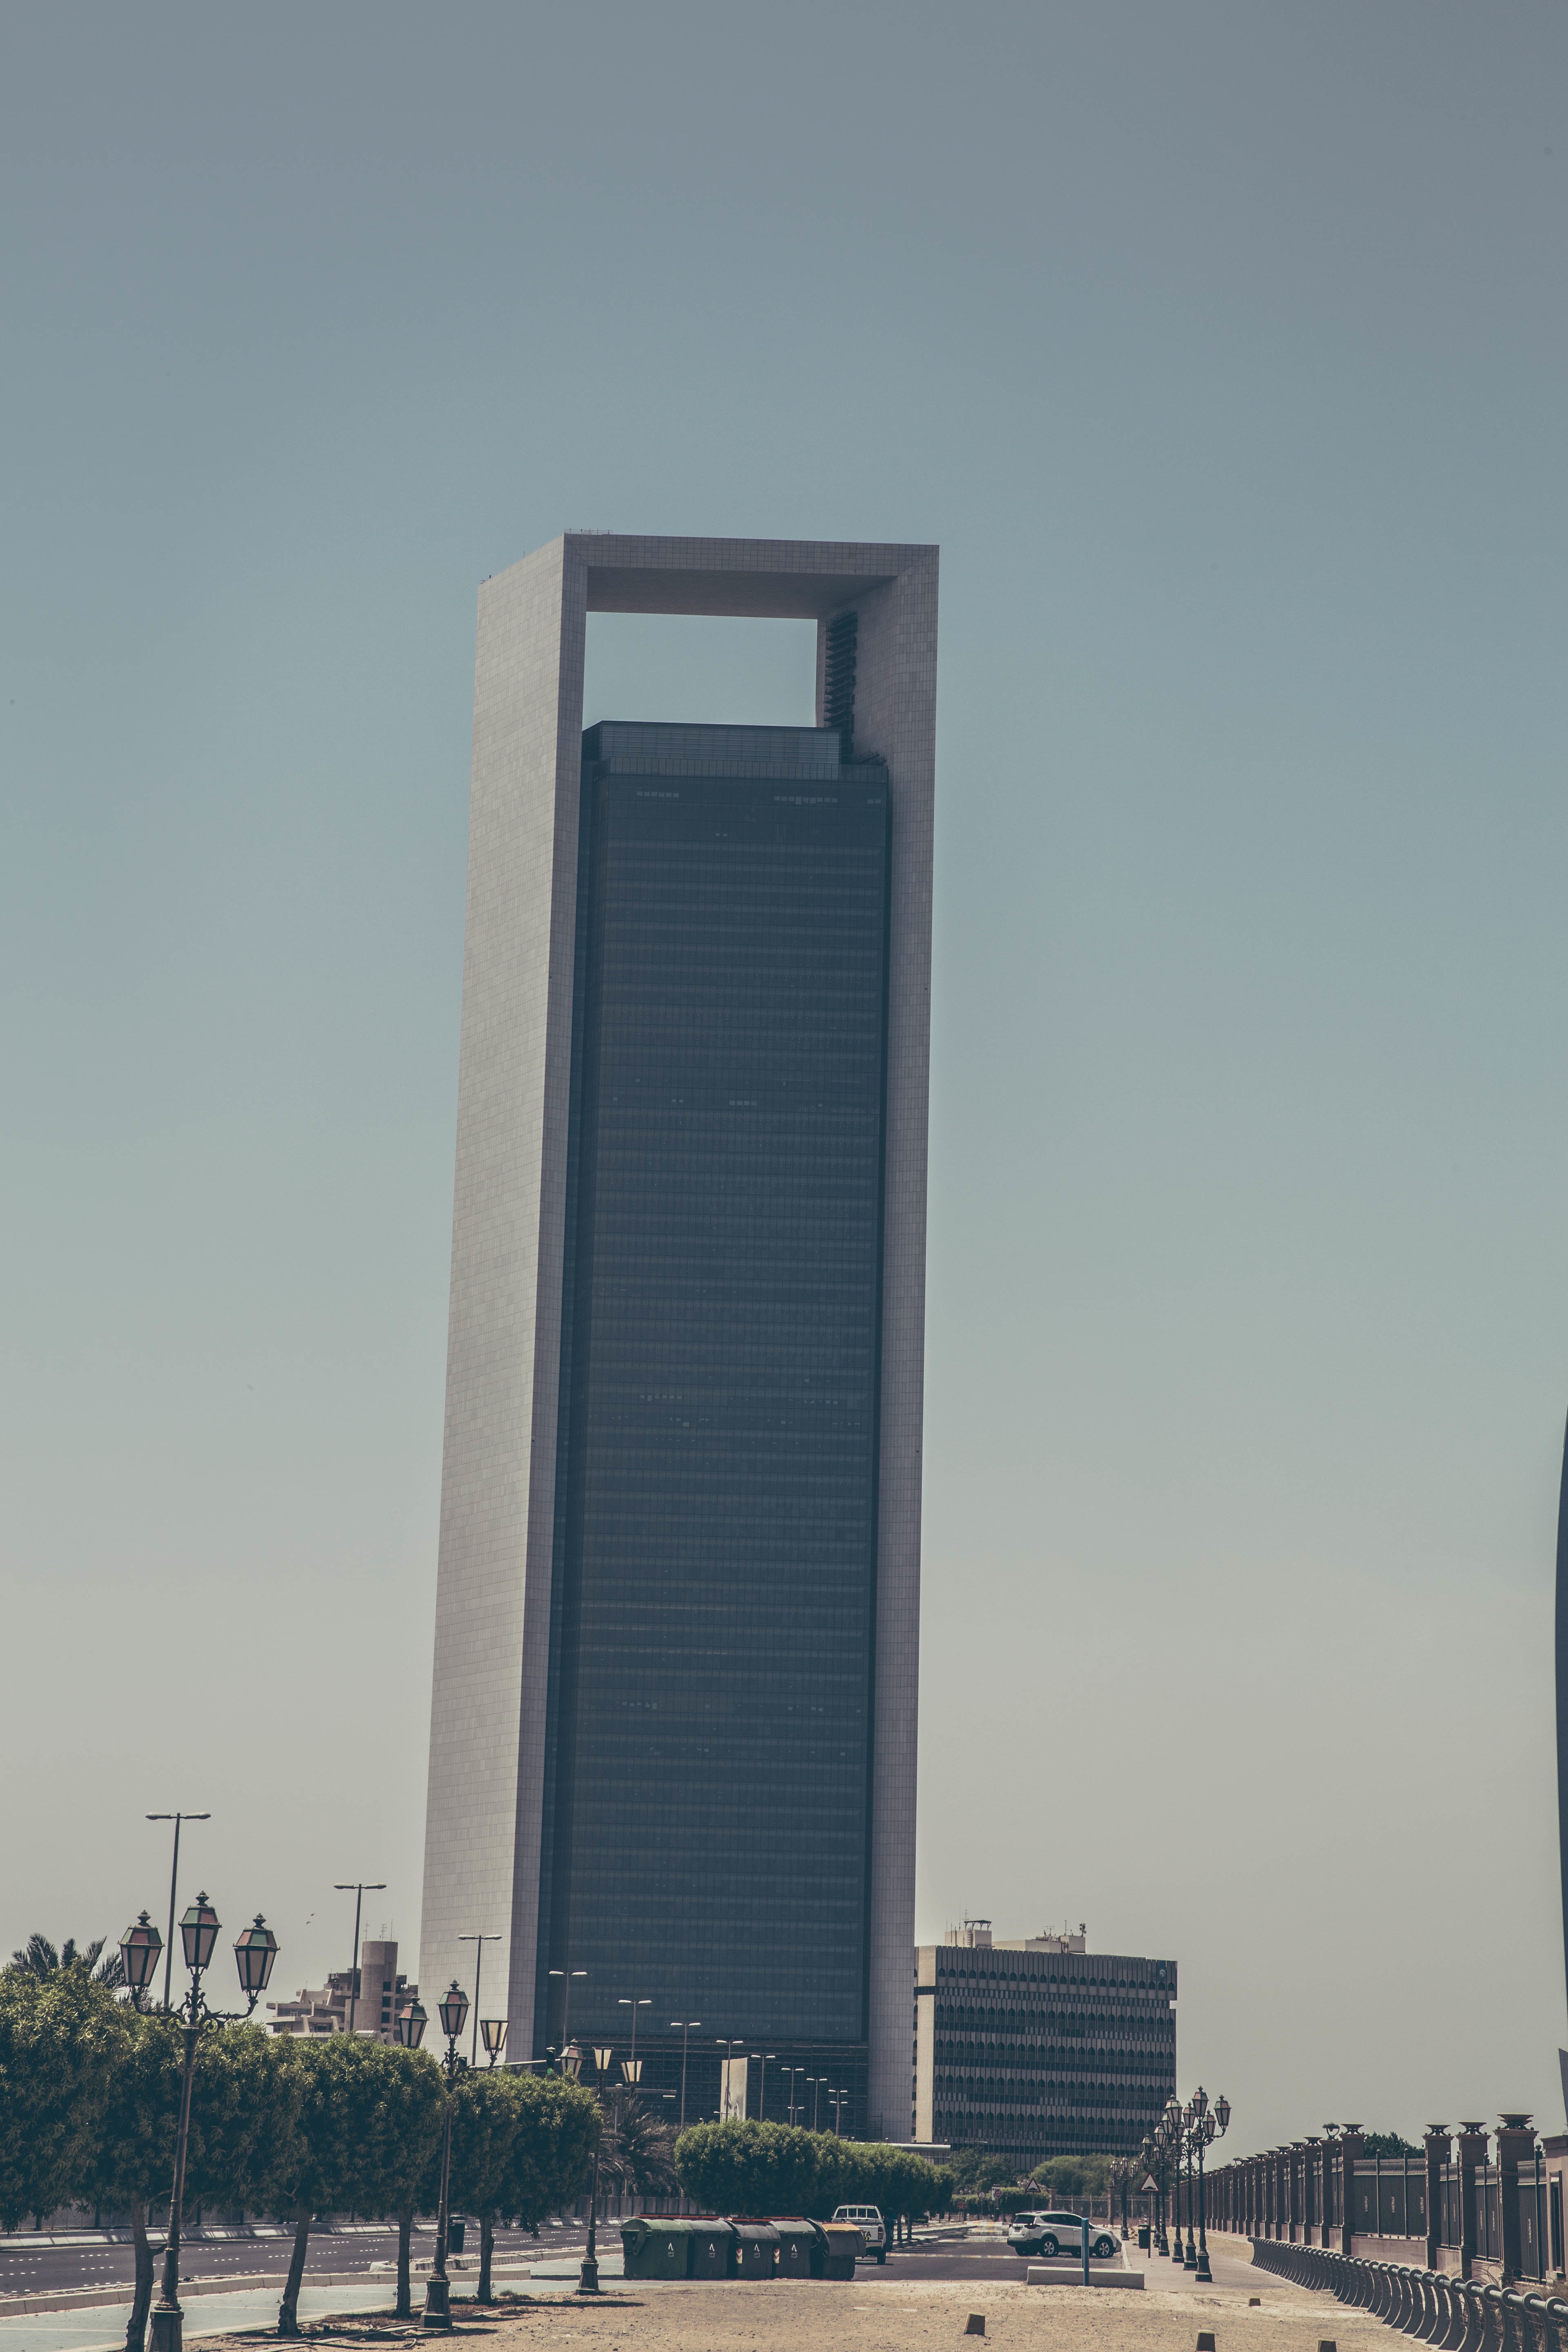
architecture, city, skyscraper, monument, downtown, arch, tower, landmark, facade, tower block, control tower, urban area